Lindy Electronics

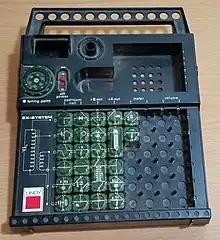
Electronic kit from Lindy (1980s)

In 1932, from a small apartment in Breslau, Germany, Kurt Lindenberg started a family business that was the beginning of the Lindy group.